Batu Khan

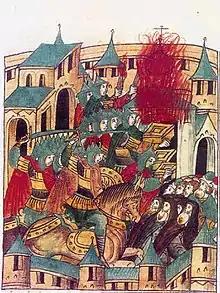
Warriors of the Golden Horde sack Suzdal.

In November 1237 Batu Khan sent his envoys to the court of Yuri II of Vladimir-Suzdal and demanded his allegiance. When Yuri refused to surrender the Mongols besieged Ryazan. After six days of bloody battle, the city was totally annihilated and never restored to its former glory. Alarmed by the news, Yuri II sent his sons to detain the horde, but they were soundly defeated. Having burnt Kolomna and Moscow, the horde laid siege to the capital of Vladimir-Suzdal on 4 February 1238. Three days later the city was taken and burnt to the ground. The royal family perished in the fire, while the grand prince hastily retreated northward. Crossing the Volga, he mustered a new army, which was totally exterminated by the Mongols on the Sit' River on 4 March.